Ritz-Carlton Half Moon Bay

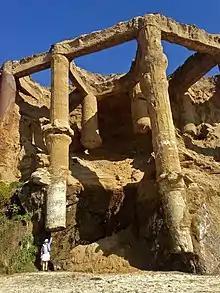
Exposed foundations in the Sandstone Cliffs from a 2014 erosion event

In 2019, the hotel was fined 1.6 million dollars by the California Coastal Commission for impeding beach access for non-guests. Some of the money from the fine was given to local conservation group Peninsula Open Space Trust.